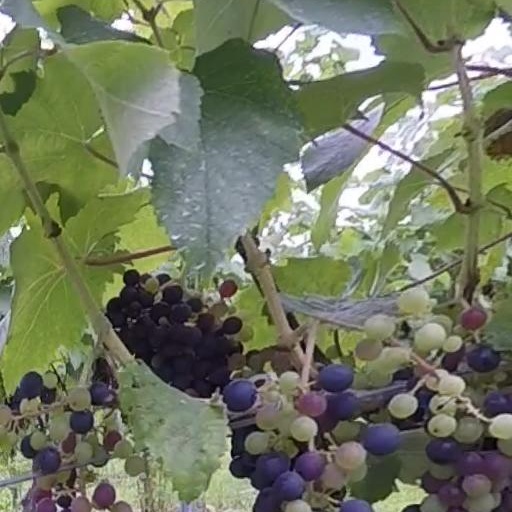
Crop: grape